Pterosaur

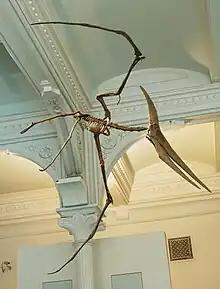
Some advanced pterosaurs such as "Pteranodon" had highly elongate wings

The pterosaur wing membrane is divided into three basic units. The first, called the "propatagium" ("fore membrane"), was the forward-most part of the wing and attached between the wrist and shoulder, creating the "leading edge" during flight. The "brachiopatagium" ("arm membrane") was the primary component of the wing, stretching from the highly elongated fourth finger of the hand to the hindlimbs. Finally, at least some pterosaur groups had a membrane that stretched between the legs, possibly connecting to or incorporating the tail, called the uropatagium; the extent of this membrane is not certain, as studies on "Sordes" seem to suggest that it simply connected the legs but did not involve the tail (rendering it a cruropatagium). A common interpretation is that non-pterodactyloid pterosaurs had a broader uro/cruropatagium stretched between their long fifth toes, with pterodactyloids, lacking such toes, only having membranes running along the legs.